Carol Leader

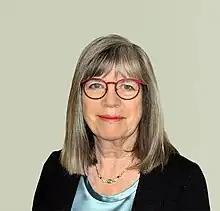

Carol Elizabeth Leader (born 10 November 1950) is an English Jungian psychoanalyst and psychoanalytic psychotherapist and a former theatrical and television actor.